Oklahoma County Courthouse

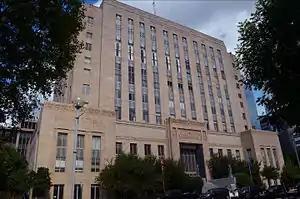

Oklahoma County Courthouse in Oklahoma County, Oklahoma was designed by prominent Oklahoma architect Solomon Layton and partners George Forsyth and Jewel Hicks of the firm Layton & Forsyth, and was built in 1937. It replaced the original courthouse that was built with $100,000 in bonds issued and located at the intersection of California and Robinson at 520 West Main Street in the 1900s.